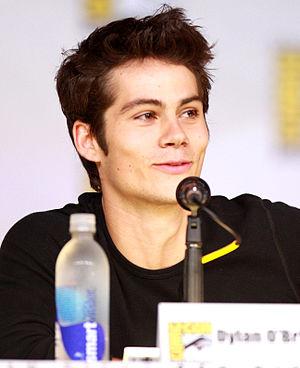
Cet article présente les personnages de la série télévisée américaine Teen Wolf.